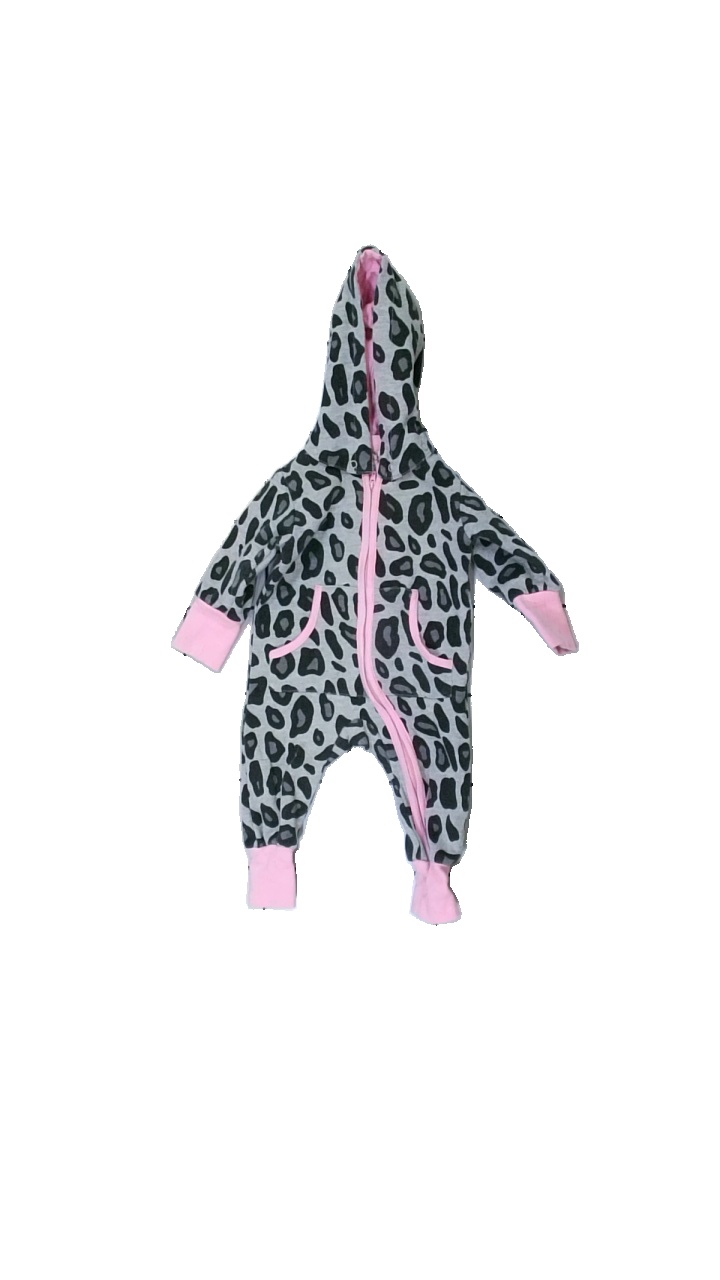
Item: Hoodie (Children)
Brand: Petter & Kajsa
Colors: Grey, Pink
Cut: Regular
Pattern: Animal print
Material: Unknown
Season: All
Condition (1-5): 4
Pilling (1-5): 4
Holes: Minor
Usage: Reuse
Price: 50-100